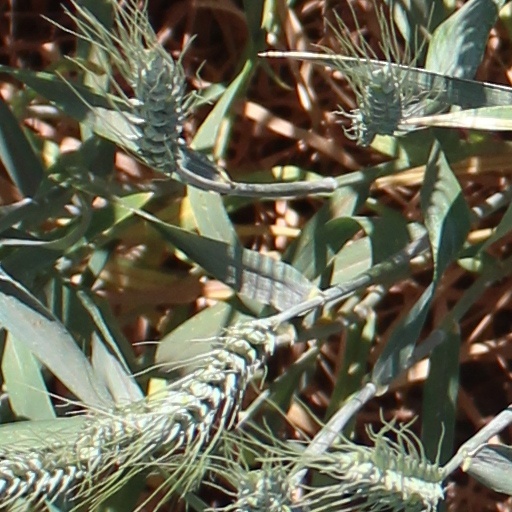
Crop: wheat